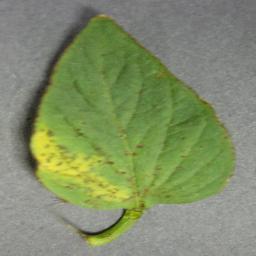
Label: Tomato___Tomato_Yellow_Leaf_Curl_Virus